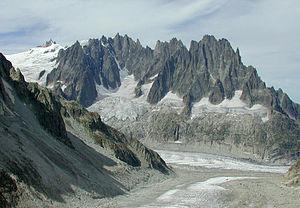
Les aiguilles de Chamonix sont un groupe de sommets principalement rocheux faisant partie du massif du Mont-Blanc. Dominant la vallée de Chamonix, elles représentent un des paysages les plus célèbres des Alpes françaises.